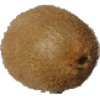
Label: kiwi